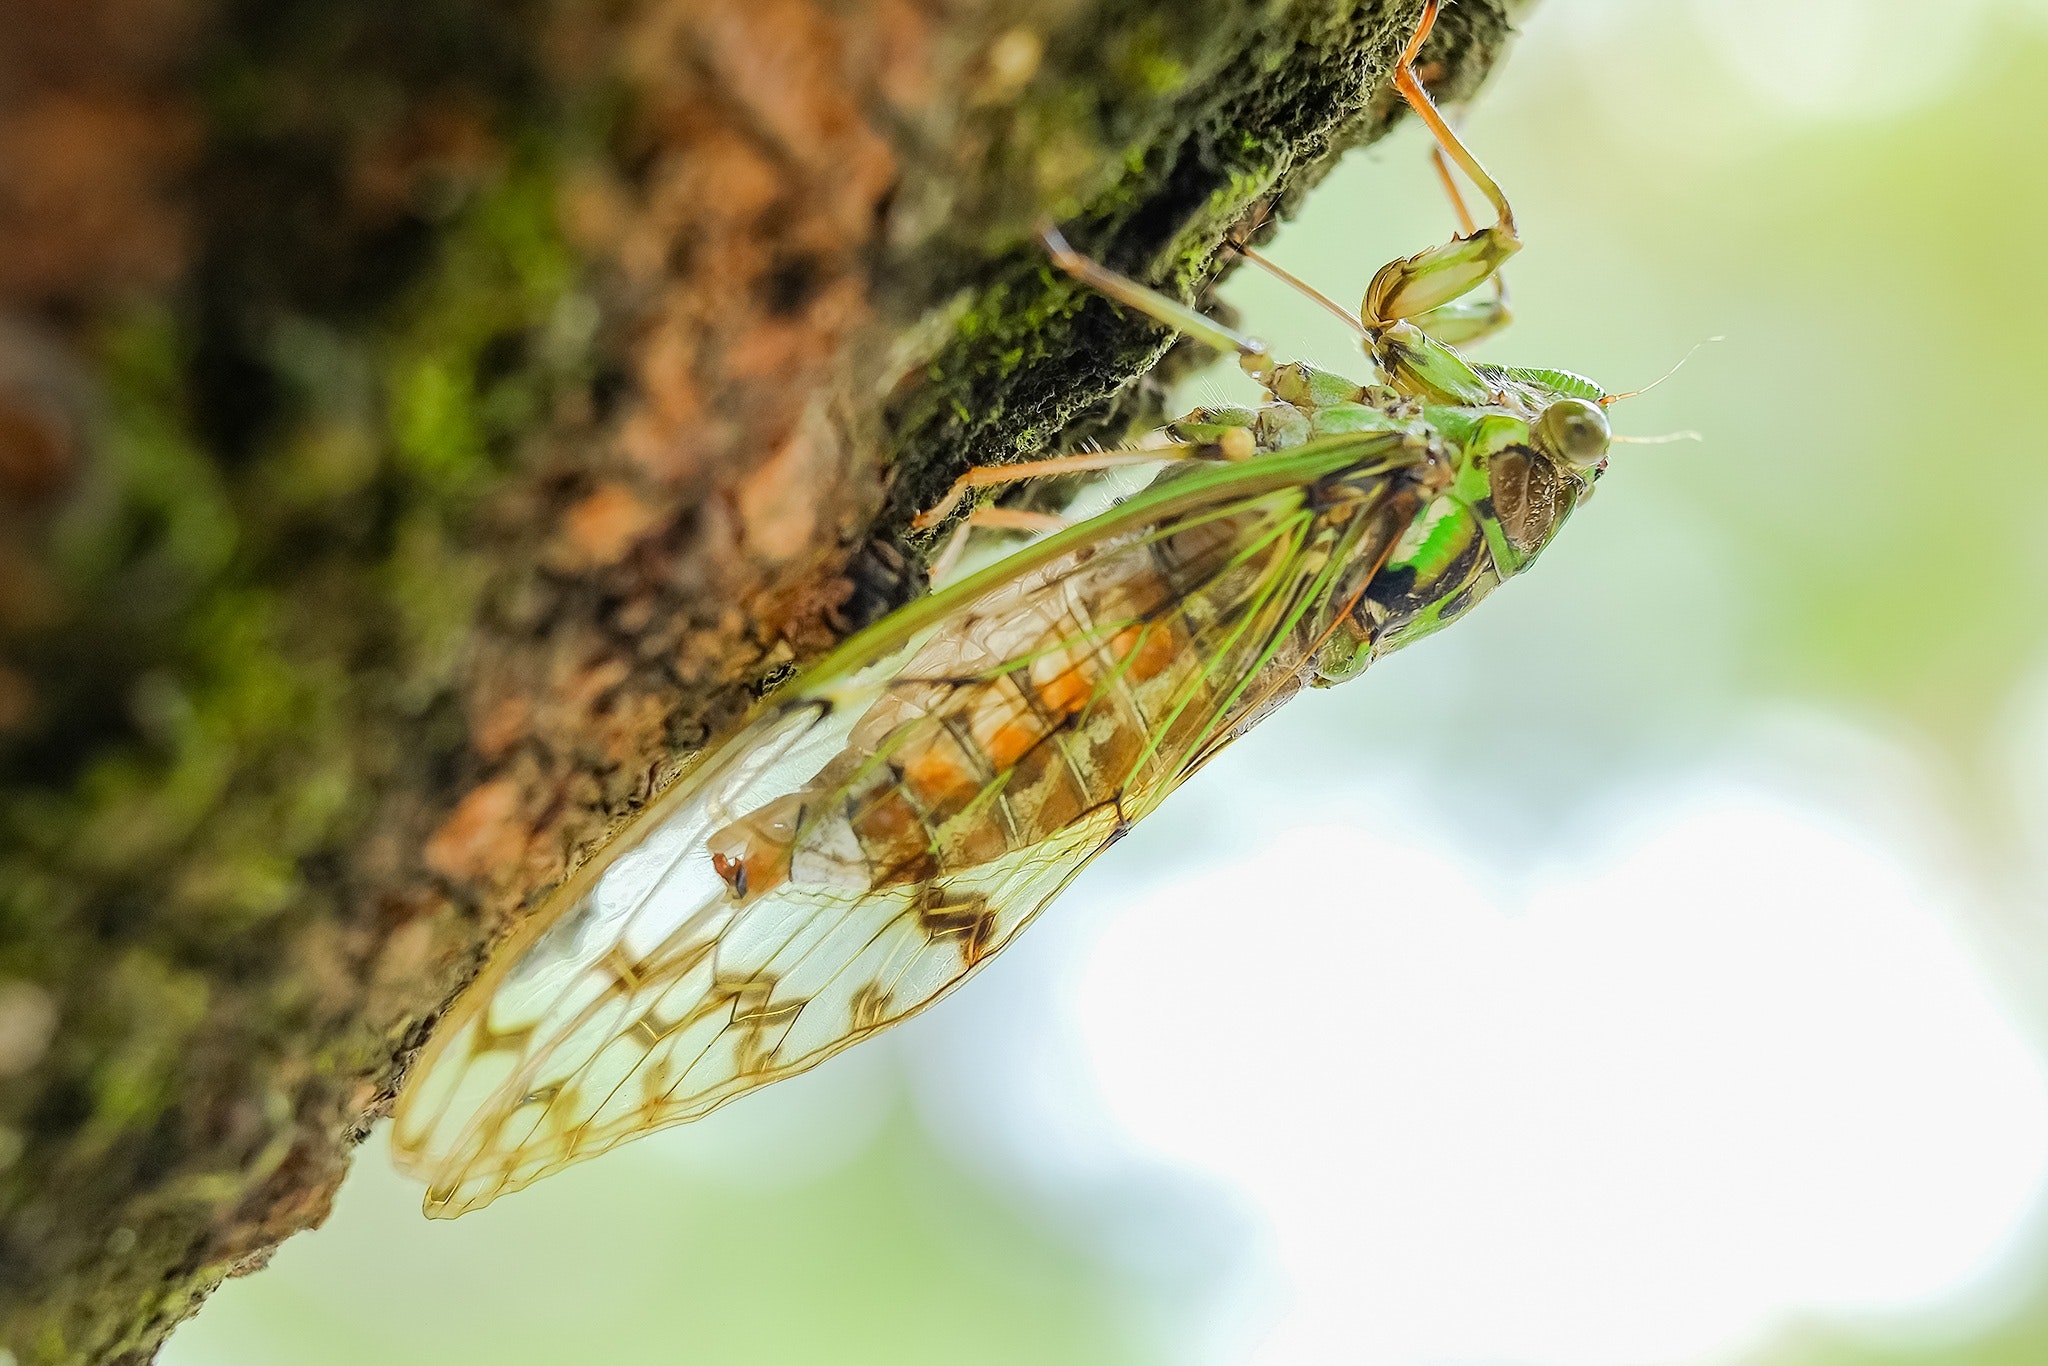
insect, net winged insects, invertebrate, macro photography, organism, pest, mantidae, cicada, bug, mayflies, arthropod, membrane winged insect, parasite, plant